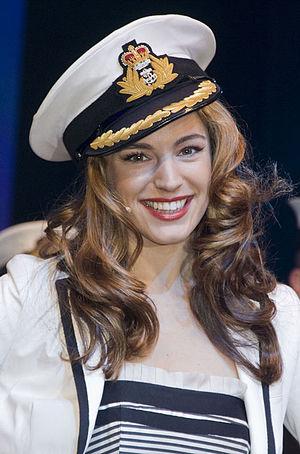
Kelly Ann Parsons dite Kelly Brook, née le 23 novembre 1979 à Chatham dans le Kent, est un mannequin, un model Playboy et une actrice anglaise.